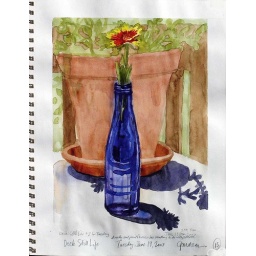
I collect colored glass bottles just for this reason. Watercolor in a 11x14 Aquabee sketchbook.